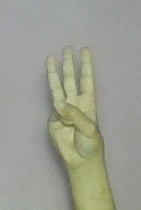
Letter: thaa